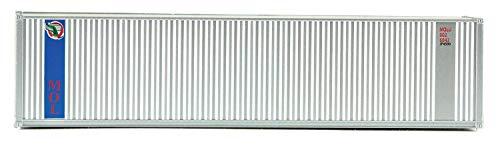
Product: Walthers SceneMaster HO Scale Model of MOL (Gray, Blue) 40' Hi Cube Corrugated Container w/Flat Roof
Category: Toys & Games | Hobbies | Trains & Accessories | Train Cars | Freight Cars
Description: Great Condition.
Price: $11.99
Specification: ProductDimensions:5.5x1.1x1.1inches|ItemWeight:0.64ounces|ShippingWeight:0.64ounces(Viewshippingratesandpolicies)|DomesticShipping:ItemcanbeshippedwithinU.S.|InternationalShipping:ThisitemcanbeshippedtoselectcountriesoutsideoftheU.S.LearnMore|ASIN:B071FV751Q|Itemmodelnumber:949-8218|Manufacturerrecommendedage:14yearsandup